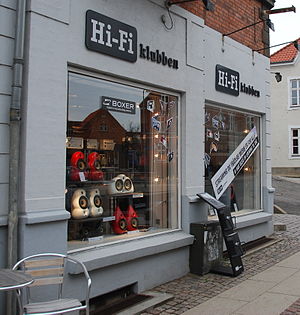
Hi-Fi Klubben
Hi-Fi Klubbens tidligere butik i Viborg.
Hi-Fi Klubbens butik i Viborg. Bygningen placeret på Jernbanegade 19 i Viborg, Danmark.
HiFi Klubben er en dansk virksomhed der blev stiftet i 1980 under navnet Danmarks Hi-Fi Klub. Virksomheden har 99 butikker fordelt i Skandinavien, Holland og Tyskland. I 2011 åbnede HiFi Klubben de første to butikker i Holland. I butikkerne bliver der udelukkende solgt lyd- og billed-elektronik. Selskabet har hovedkontor i Lystrup.